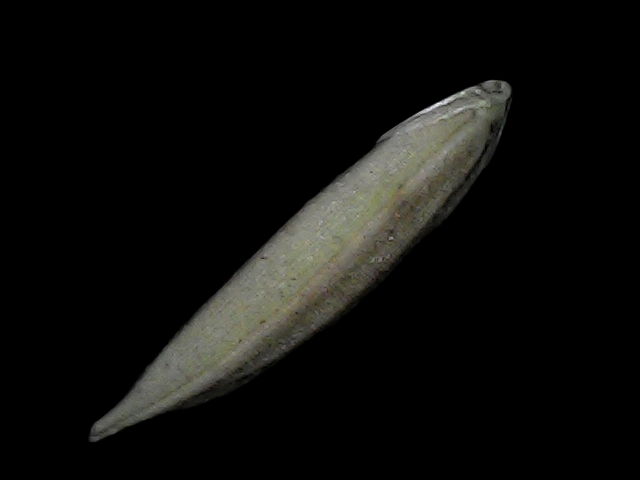
Rice variety: Bd57